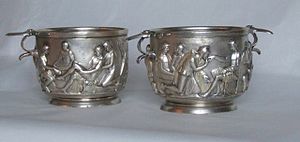
Hobyfundet
Kopi af Hobybægrerne på Museum Lolland-Falster, de originale bægre blev fundet i en stormandsgrav i Hoby på Lolland i 1920.
Kopi-Bægerne fra Hoby. De originale bægere blev fundet i en stormandsgrav i Hoby på Lolland 1920. Kopierne ejes af Museum Lolland-Falster.
Hobyfundet er betegnelsen for det gravgods fra romersk jernalder, som i 1920 blev fundet ved Hoby på Lolland. Gravgaverne bestod bl.a. af et romersk drikkeservice, hvoraf de fornemste stykker var to sølvbægre med relieffer, der forestiller motiver fra Homers Iliade.